Transportation in New Jersey

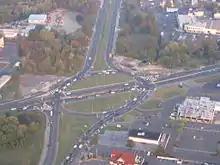
The Marlton Circle before its elimination in 2010

New Jersey has of roads managed by state, county, and municipal governments and toll road authorities. The major roadways fall under the jurisdiction of the New Jersey Department of Transportation (NJDOT), which operates the state highway system. State-owned highways and toll roads consist of 7% of road mileage and 66% of traffic volume. In contrast, county and municipal roads consist of 93% of road mileage and 34% of traffic volume.